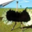
Label: bird